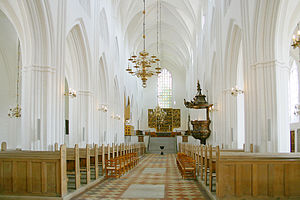
Sankt Knuds Kirke (Odense)
Sankt Knuds kirke, Odense domkirke
Sankt Knuds Kirke i Odense er opkaldt efter Knud den Hellige, som blev myrdet i 1086 i Sankt Albani Kirke, der lå tæt på den nuværende kirke.